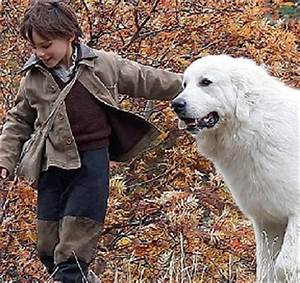
Label: dog